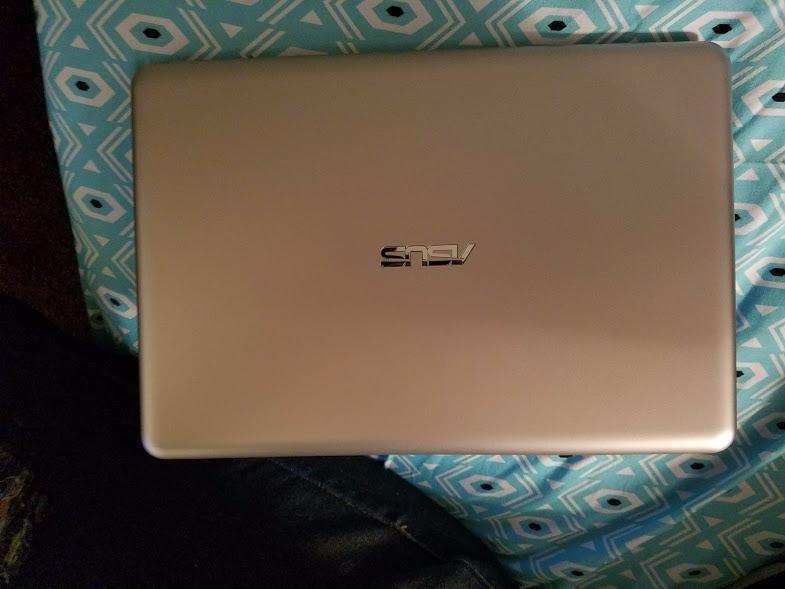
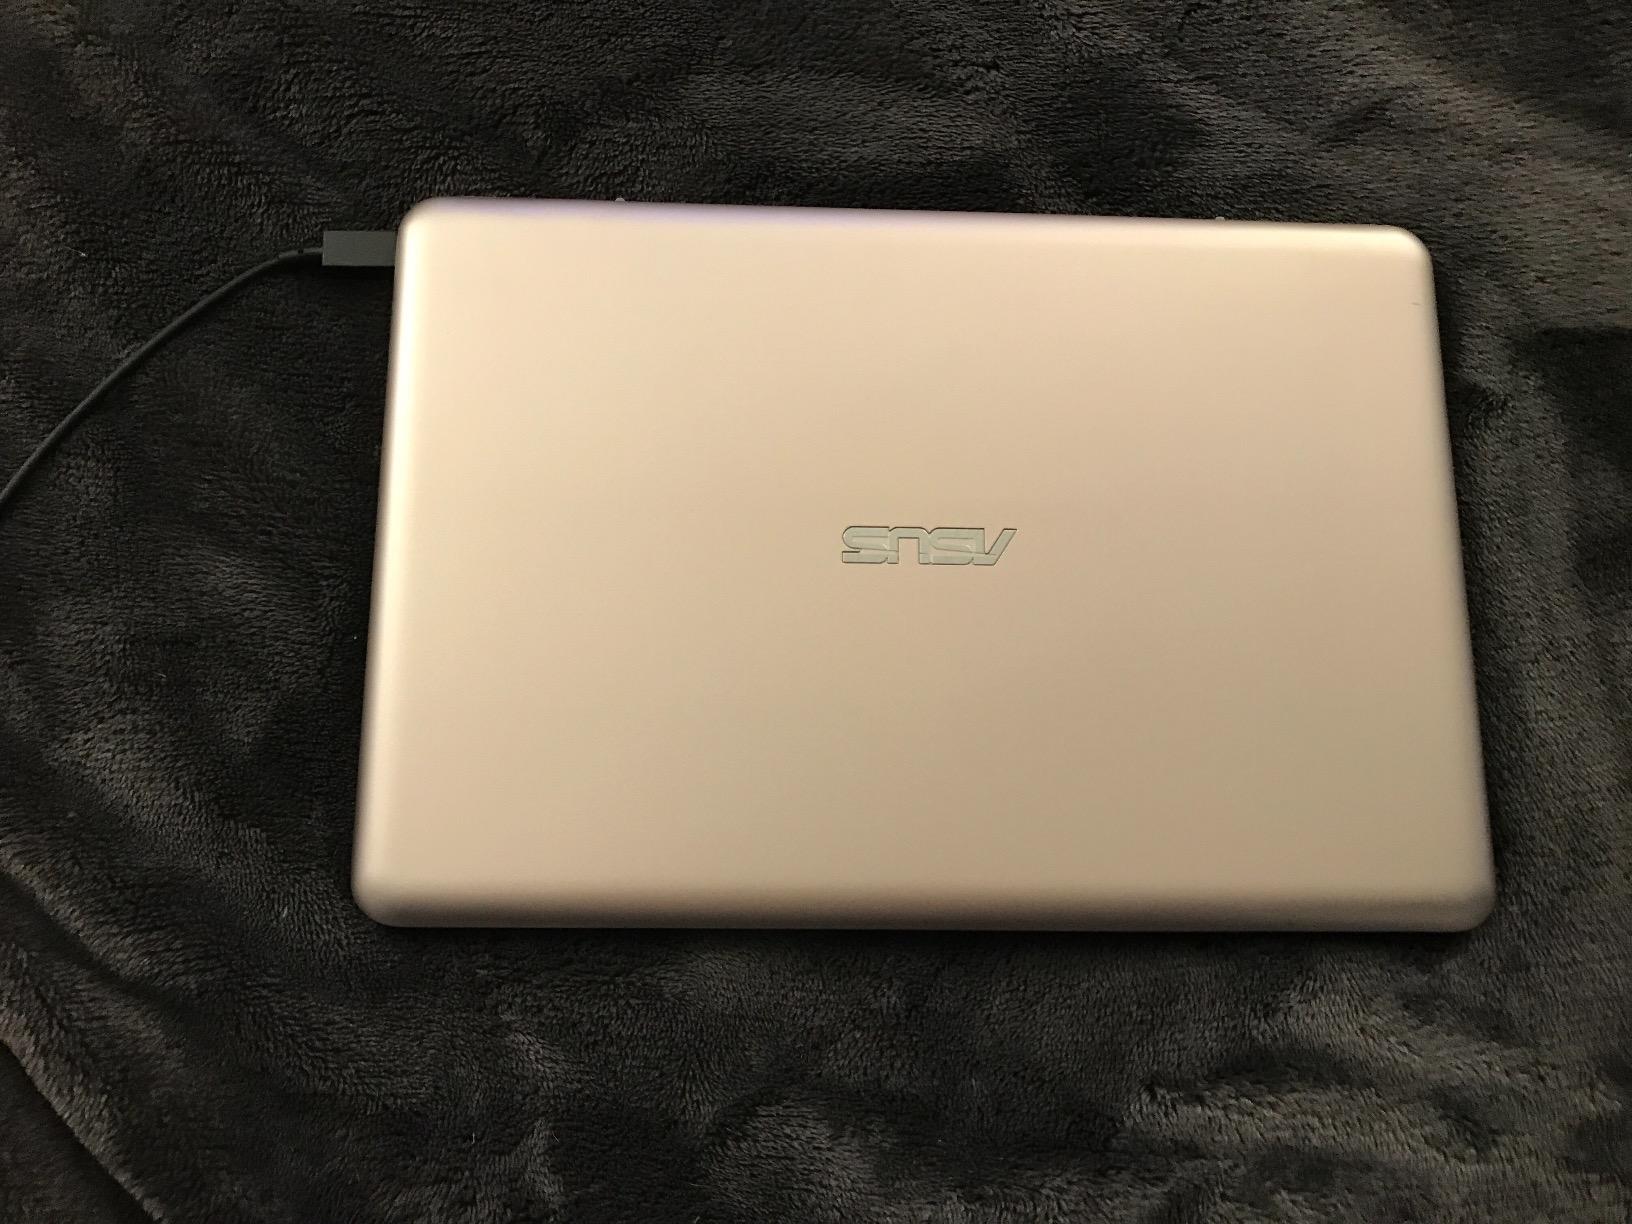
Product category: laptop
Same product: yes